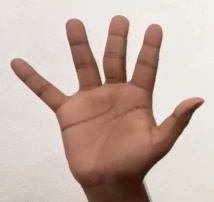
ASL sign: 5